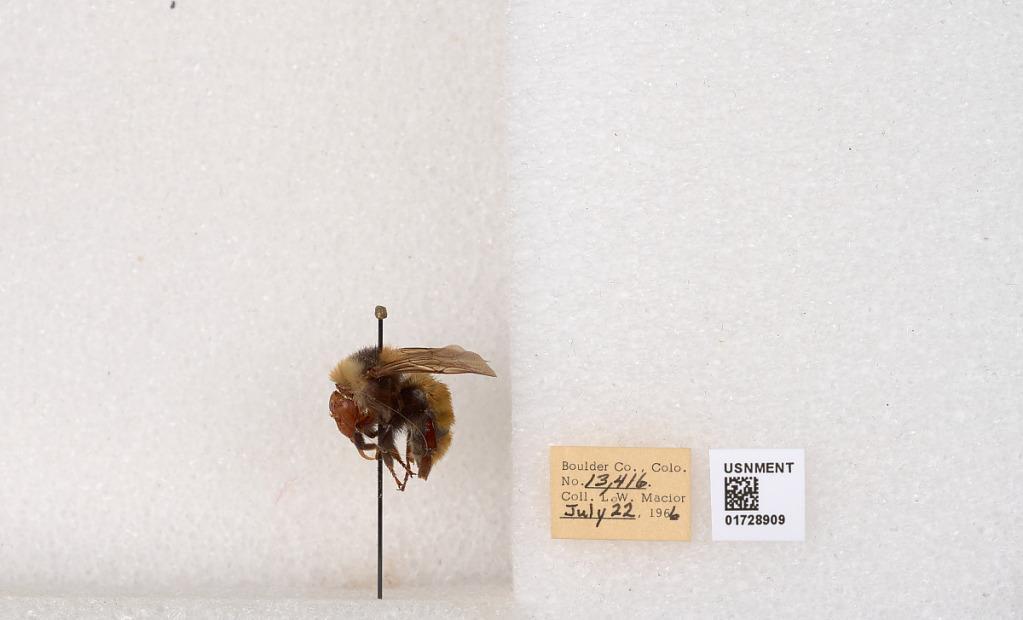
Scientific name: Bombus appositus Cresson
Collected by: L. Macior
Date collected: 1966-7-22
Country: United States
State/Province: Colorado
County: Boulder
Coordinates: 40.0925, -105.358